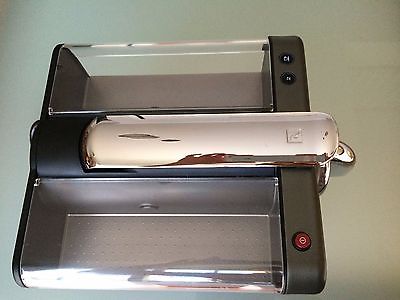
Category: coffee maker